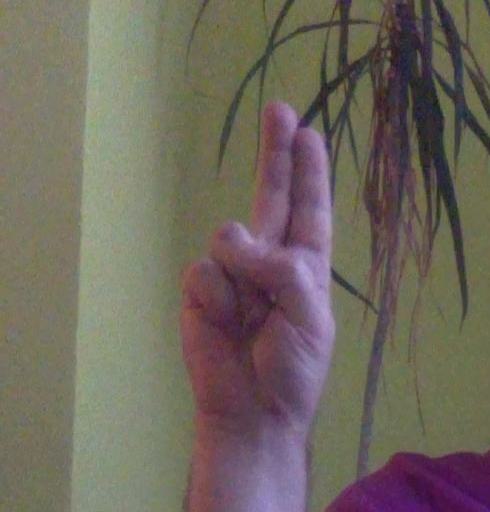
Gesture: two_up